Upton Cressett medieval settlement

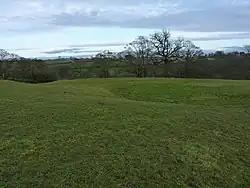
Looking east across the site

Upton Cressett medieval settlement is an archaeological site, a deserted medieval village in Shropshire, England, adjacent to the village of Upton Cressett and about west of Bridgnorth. It is a Scheduled Monument.